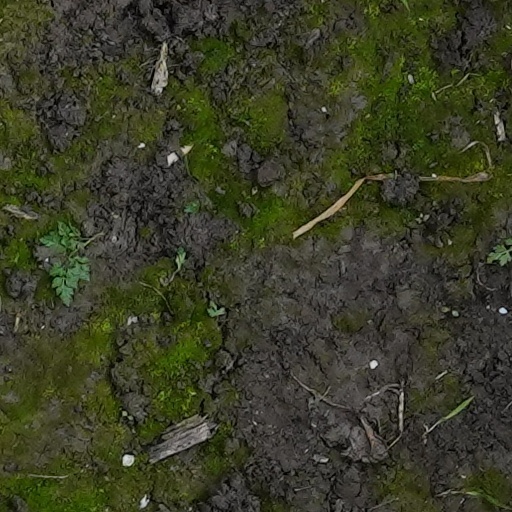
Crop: wheat